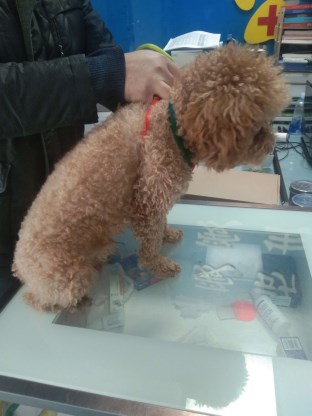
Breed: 7449-n000128-teddy